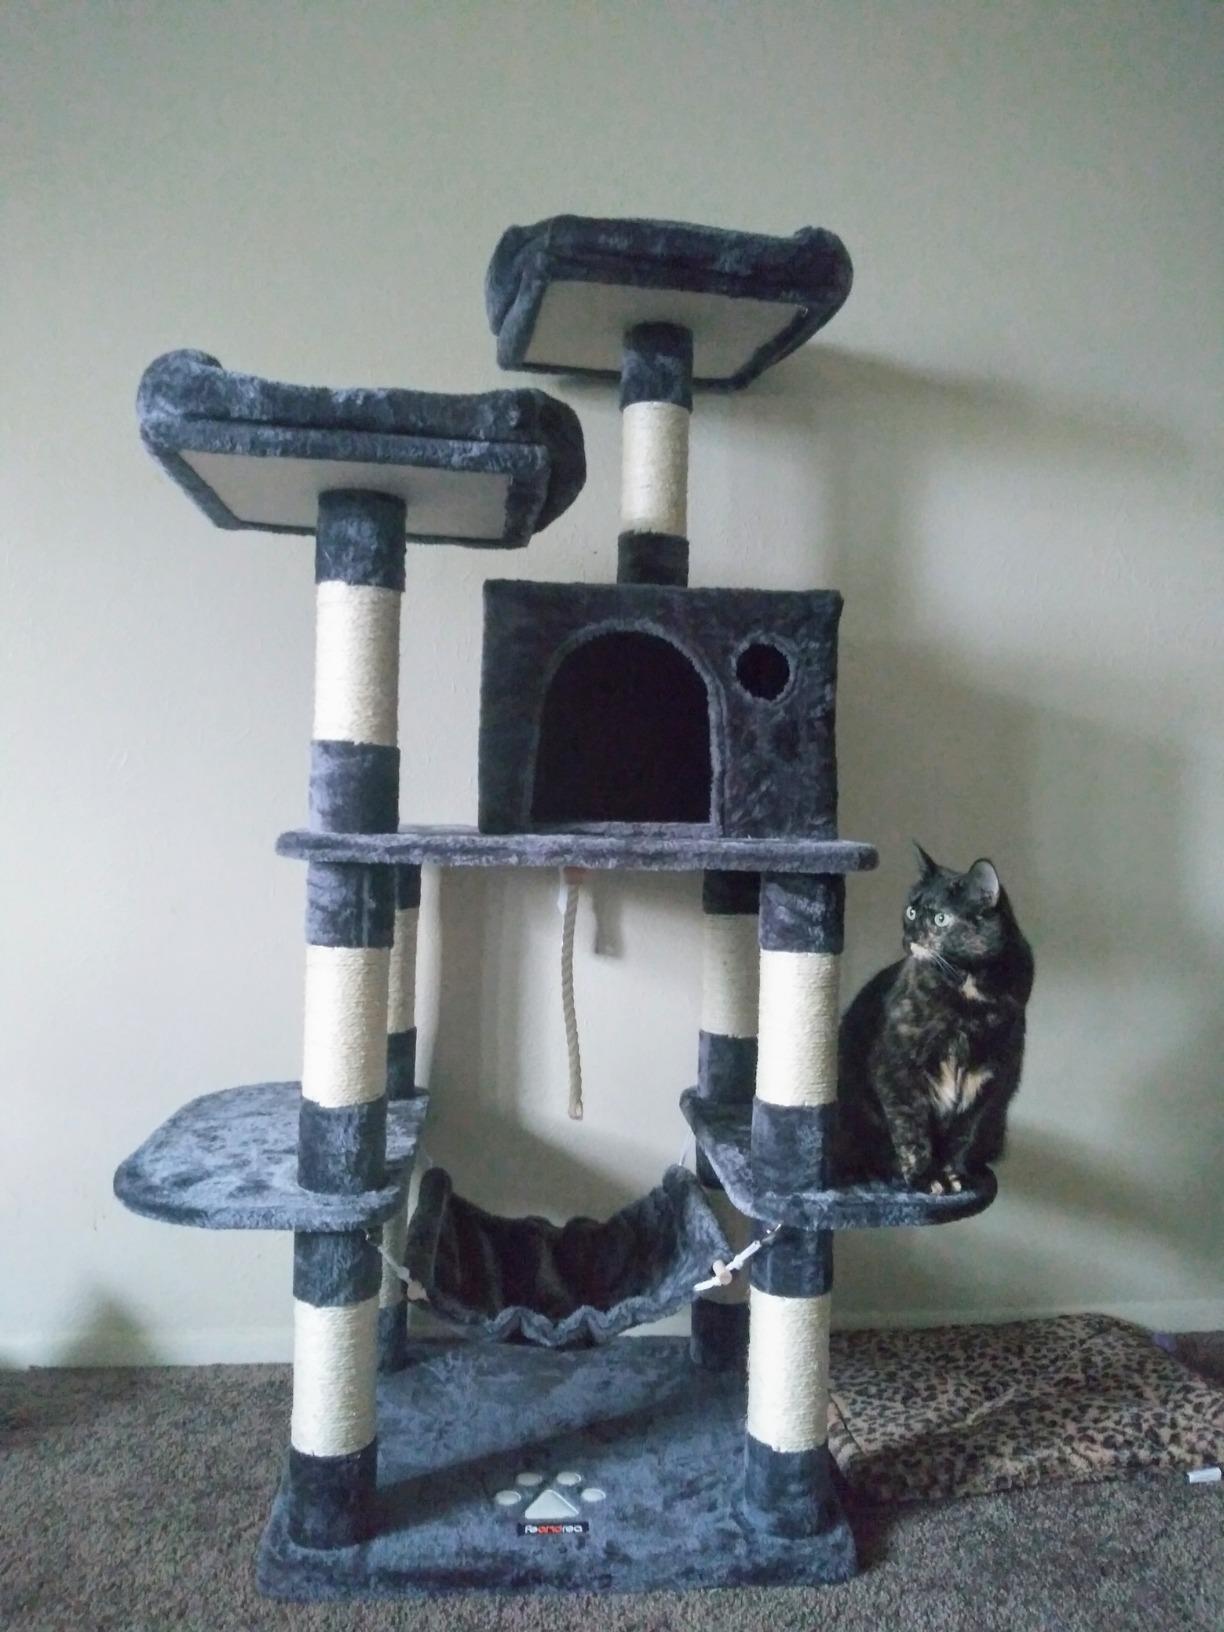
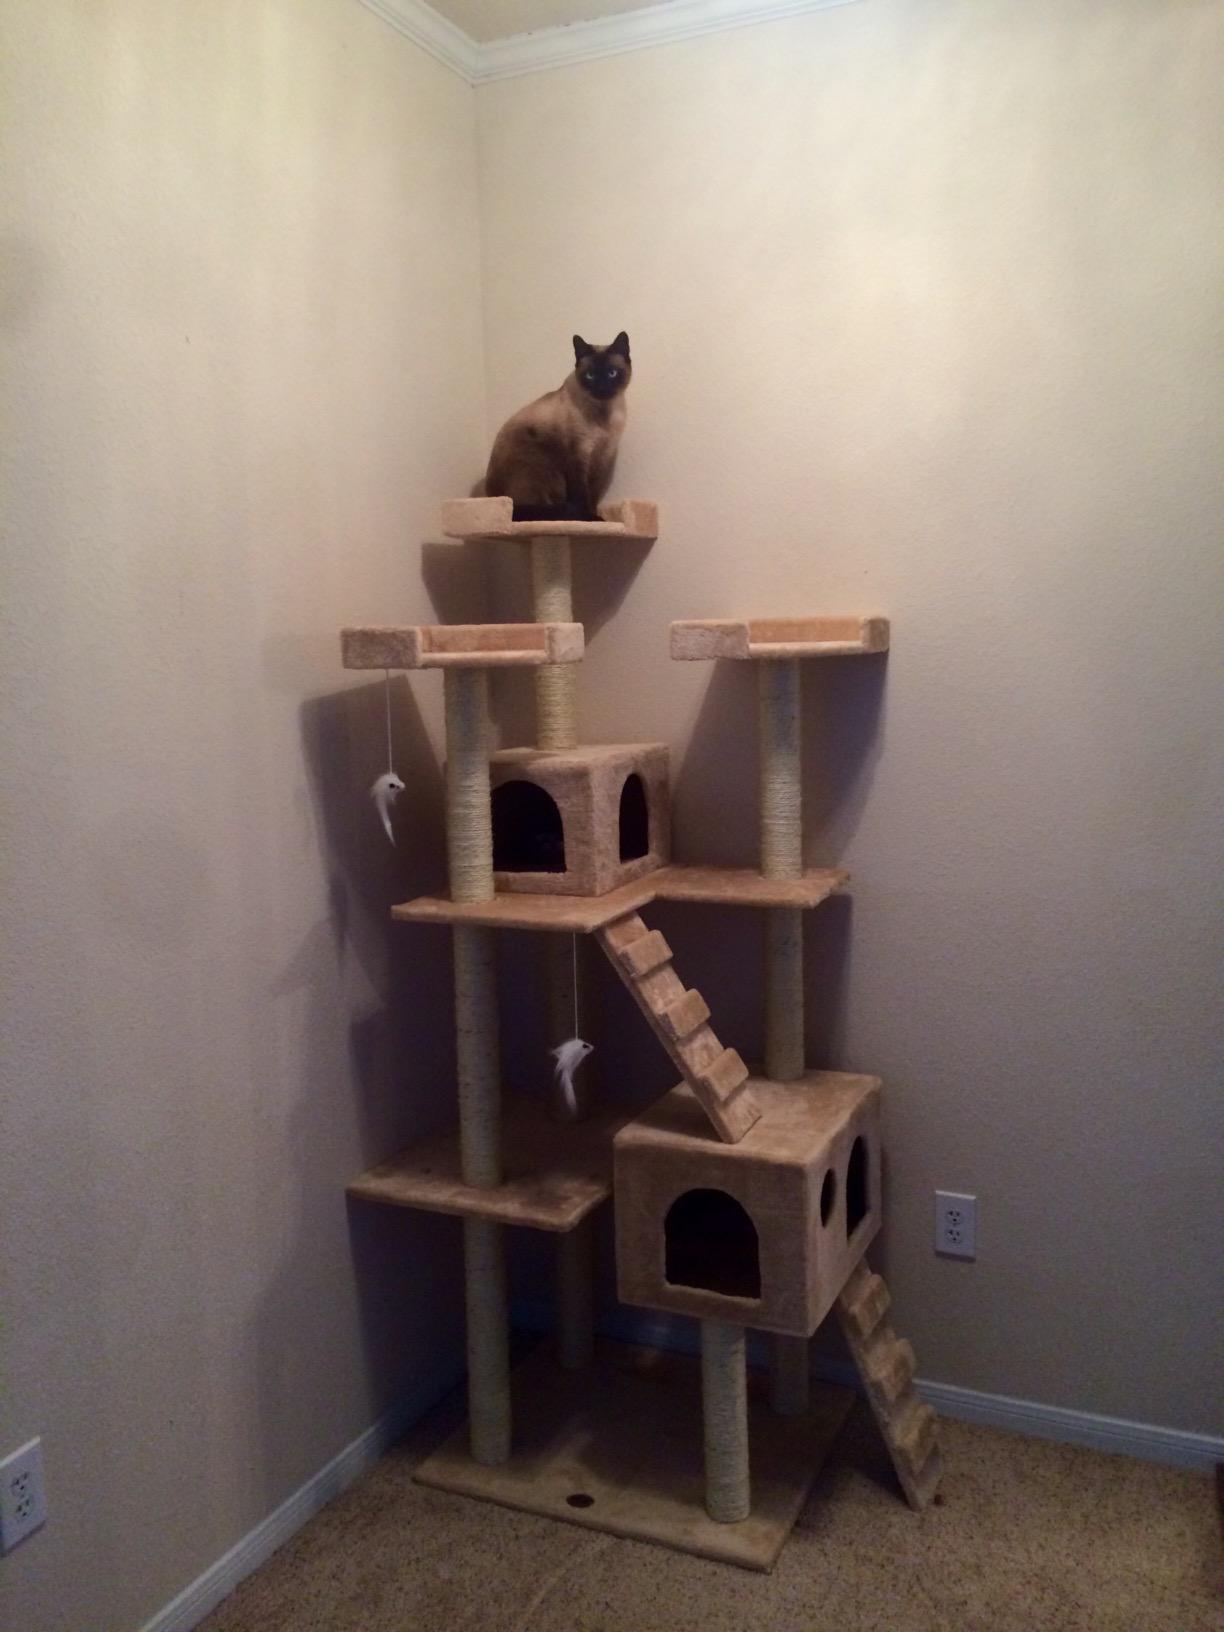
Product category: items_cat tree
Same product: no